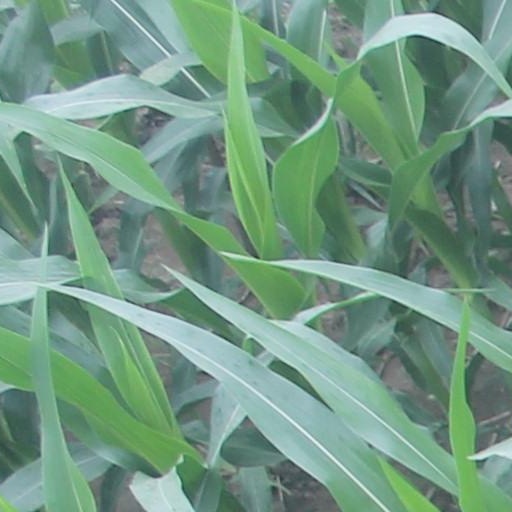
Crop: maize; corn